Västra Vemmerlöv Church

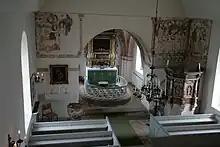
View towards the chancel

Despite its reconstruction in the 19th century, the church still retains several medieval murals. The vaults in the chancel date from the second half of the 15th century, and depict the Last Judgment, and a row of apostles. The wall separating the nave from the chancel also has partially preserved murals, older than those in the chancel and dating from the first half of the 15th century. They depict several scenes from the life of Christ, including the Last Supper and the Annunciation. Lastly there is also a set of murals decorating the vaults of the tower. These are from the 1520s and are more anecdotal, showing fables with religious overtones, including a scene of two foxed preaching for a flock of geese, an allegorical criticism of Lutheranism, which was gathering support at the time.